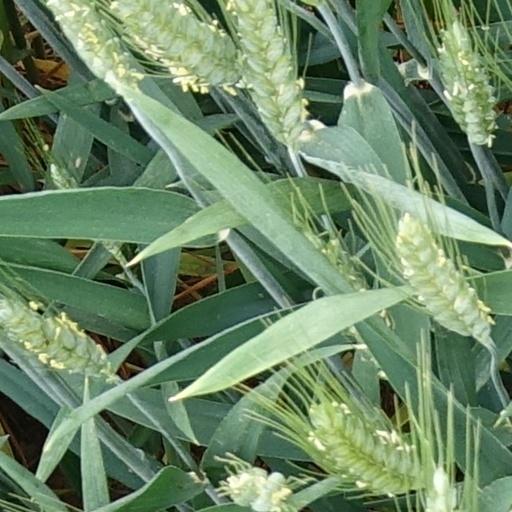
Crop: wheat